Kawaimina languages

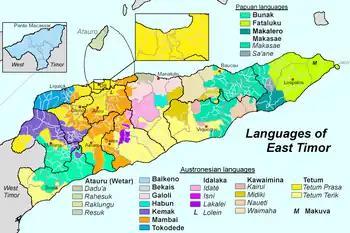
Languages in East Timor

Kawaimina (a syllabic abbreviation of the names) is a cluster of four languages and dialects of East Timor:Kairui, Midiki, Waimaha, and Naueti, spoken by one or two thousand speakers each. It is a name used by linguists discussing the languages, not the speakers themselves. The first three are spoken in adjacent areas in the western part of Baucau District, along the north coast. Naueti is used on the south coast of eastern Viqueque District, surrounded by speakers of Makasae and Makalero. Some Midiki speakers near Ossu refer to their language as Osomoko.